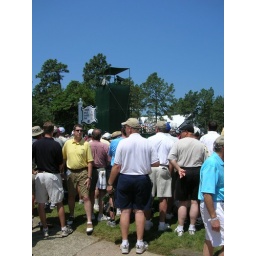
is the guy in the white shirt and hat. He is also trying to take a picture of Fred Couples.